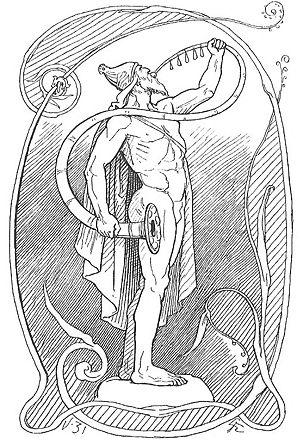
Dans la mythologie nordique, Gjallarhorn ou Giallarhorn est le Lur par lequel le dieu Heimdall envoie un message aux dieux d’Ásgard et aux mortels de Midgard. Il est caché sous Yggdrasil mais Heimdall le fera sonner pour annoncer le début de Ragnarök. Son nom signifie « cor retentissant ».
La Rígsþula ou Rígsthula est un poème de l'Edda poétique, recueil de poèmes de la mythologie nordique. Il présente un dénommé Ríg, qui n'est autre que le dieu Heimdall, en père de l'humanité. Dans le poème, il passe une nuit dans trois foyers différents et engendre avec chaque femme les trois grandes classes d'hommes ; esclaves, paysans libres et nobles, rapportant ainsi ce poème à une division tripartite de la société. Le fond authentique nordique du poème est contesté par des spécialistes qui y voient notamment des influences extérieures, toutefois la notion de Destin, son caractère sacré, et le fait qu'il s'intéressera de manière préférentielle à une dynastie, lignée ou famille particulière n'est pas étrangère aux textes mythologiques et sagas nordiques et constitue même parfois le thème central de l'histoire, ce à quoi tous les héros se soumettent.